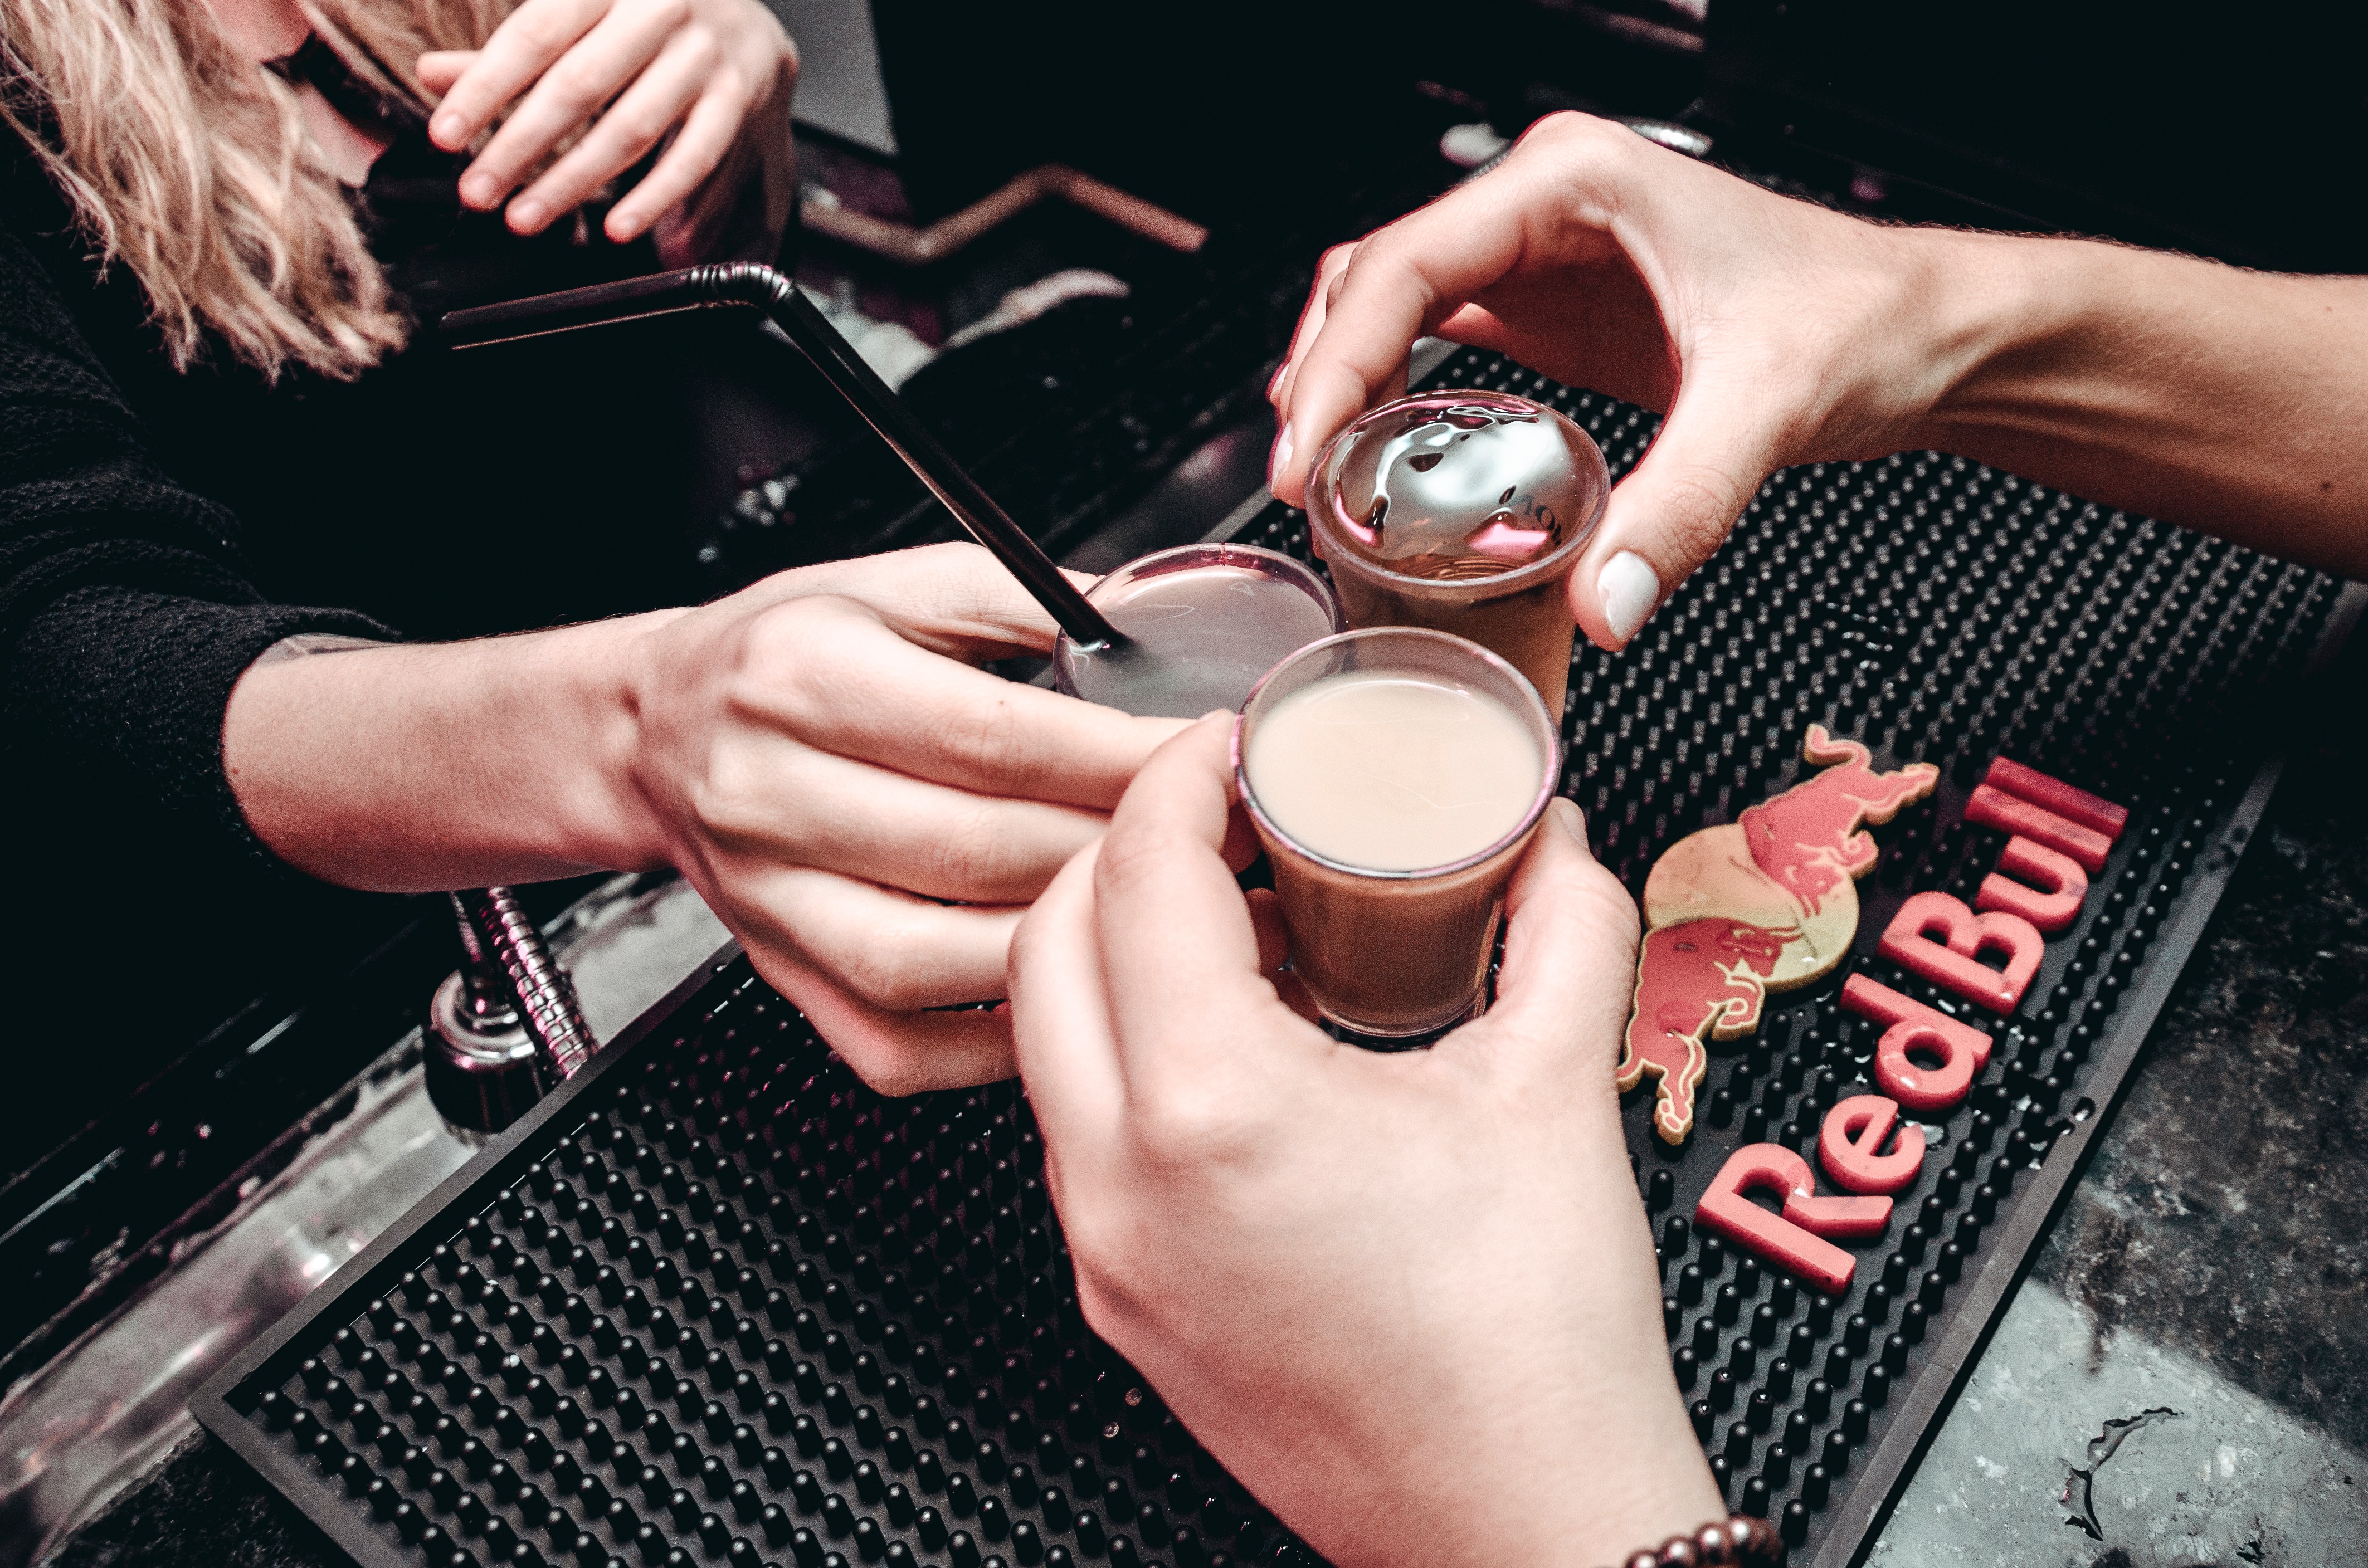
drink, hand, nail, alcohol, liqueur, finger, distilled beverage, drinking